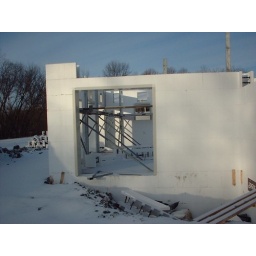
Bedroom sliding glass door buck in place.